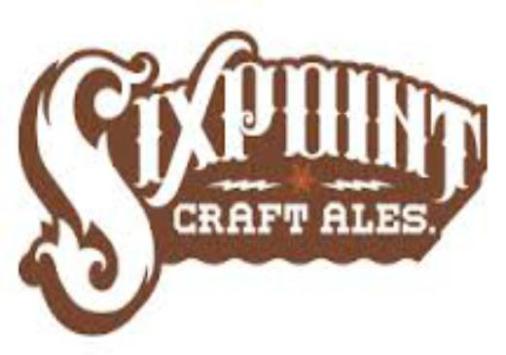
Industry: Food